Italian immigration to Switzerland

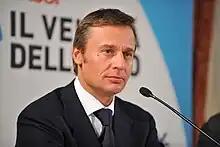
Ernesto Bertarelli

Since the 1990s, there has been a substantial emigration of Italian entrepreneurs to Switzerland. The flow, very modest in past years (but which began in the 1960s) has strengthened. The best known figure is that of Ernesto Bertarelli, son of the entrepreneur Fabio Bertarelli who in 1977 moved the Serono family business from Rome to Geneva. Since the 1990s, the transfer of Italian entrepreneurs to Switzerland has been accentuated, especially in the cantons of Ticino and in the southern part of Grisons (favored by geographical proximity, by the common Italian language and by territorial marketing policies). The reasons for these transfers are mainly the leaner Swiss bureaucracy, the lower tax burden, better infrastructure and the presence of technology parks.